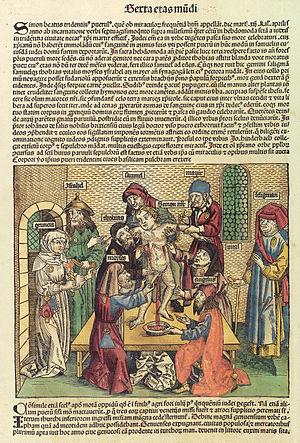
L'accusation de meurtre rituel à l'encontre des Juifs est une allégation antijuive ou antisémite selon laquelle les Juifs assassineraient des enfants non juifs à des fins rituelles, la confection de pains azymes pour la Pâque étant la plus fréquemment citée.